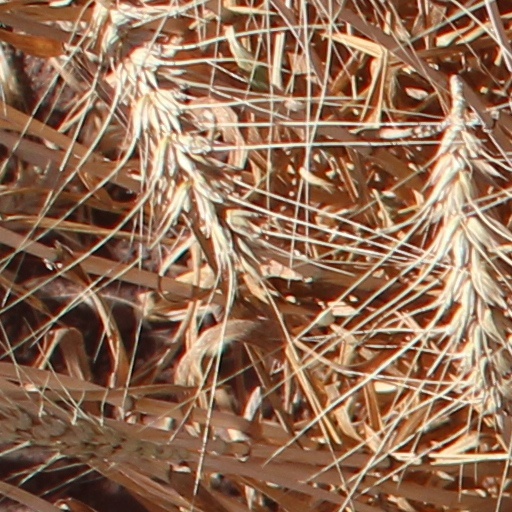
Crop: wheat